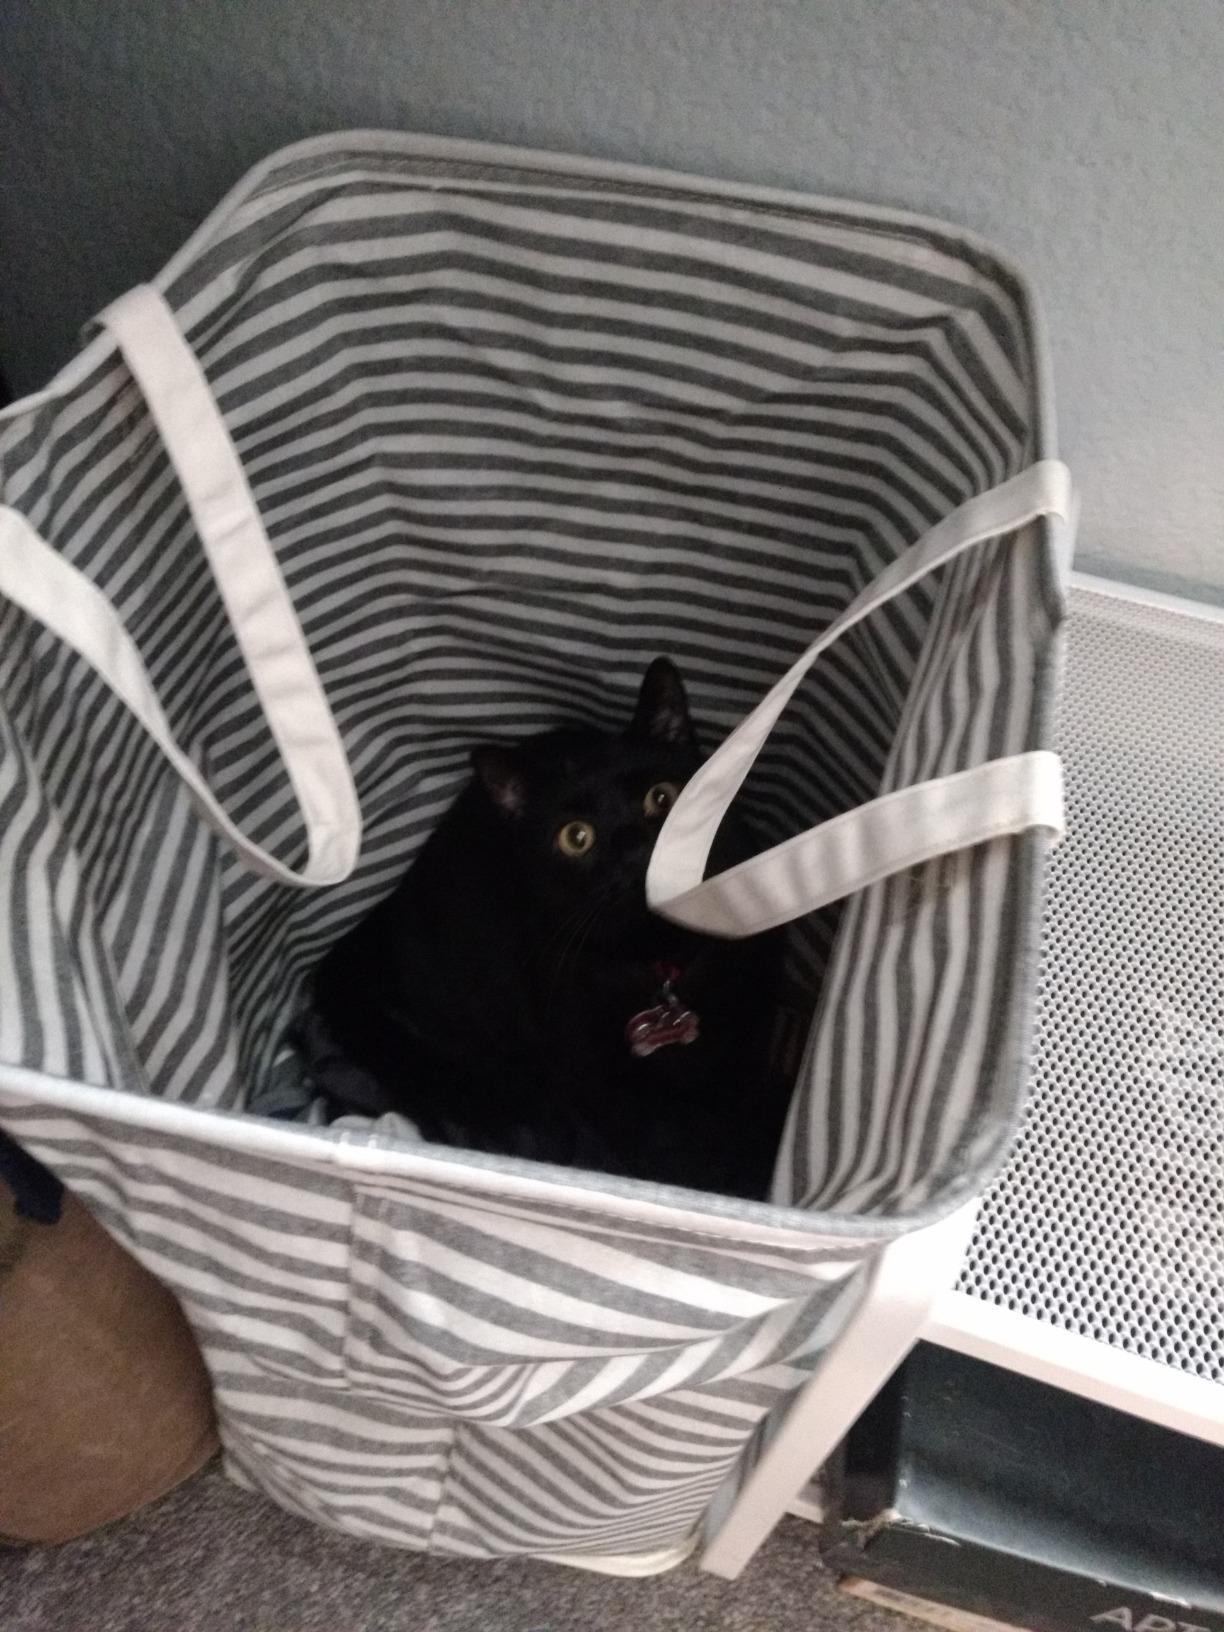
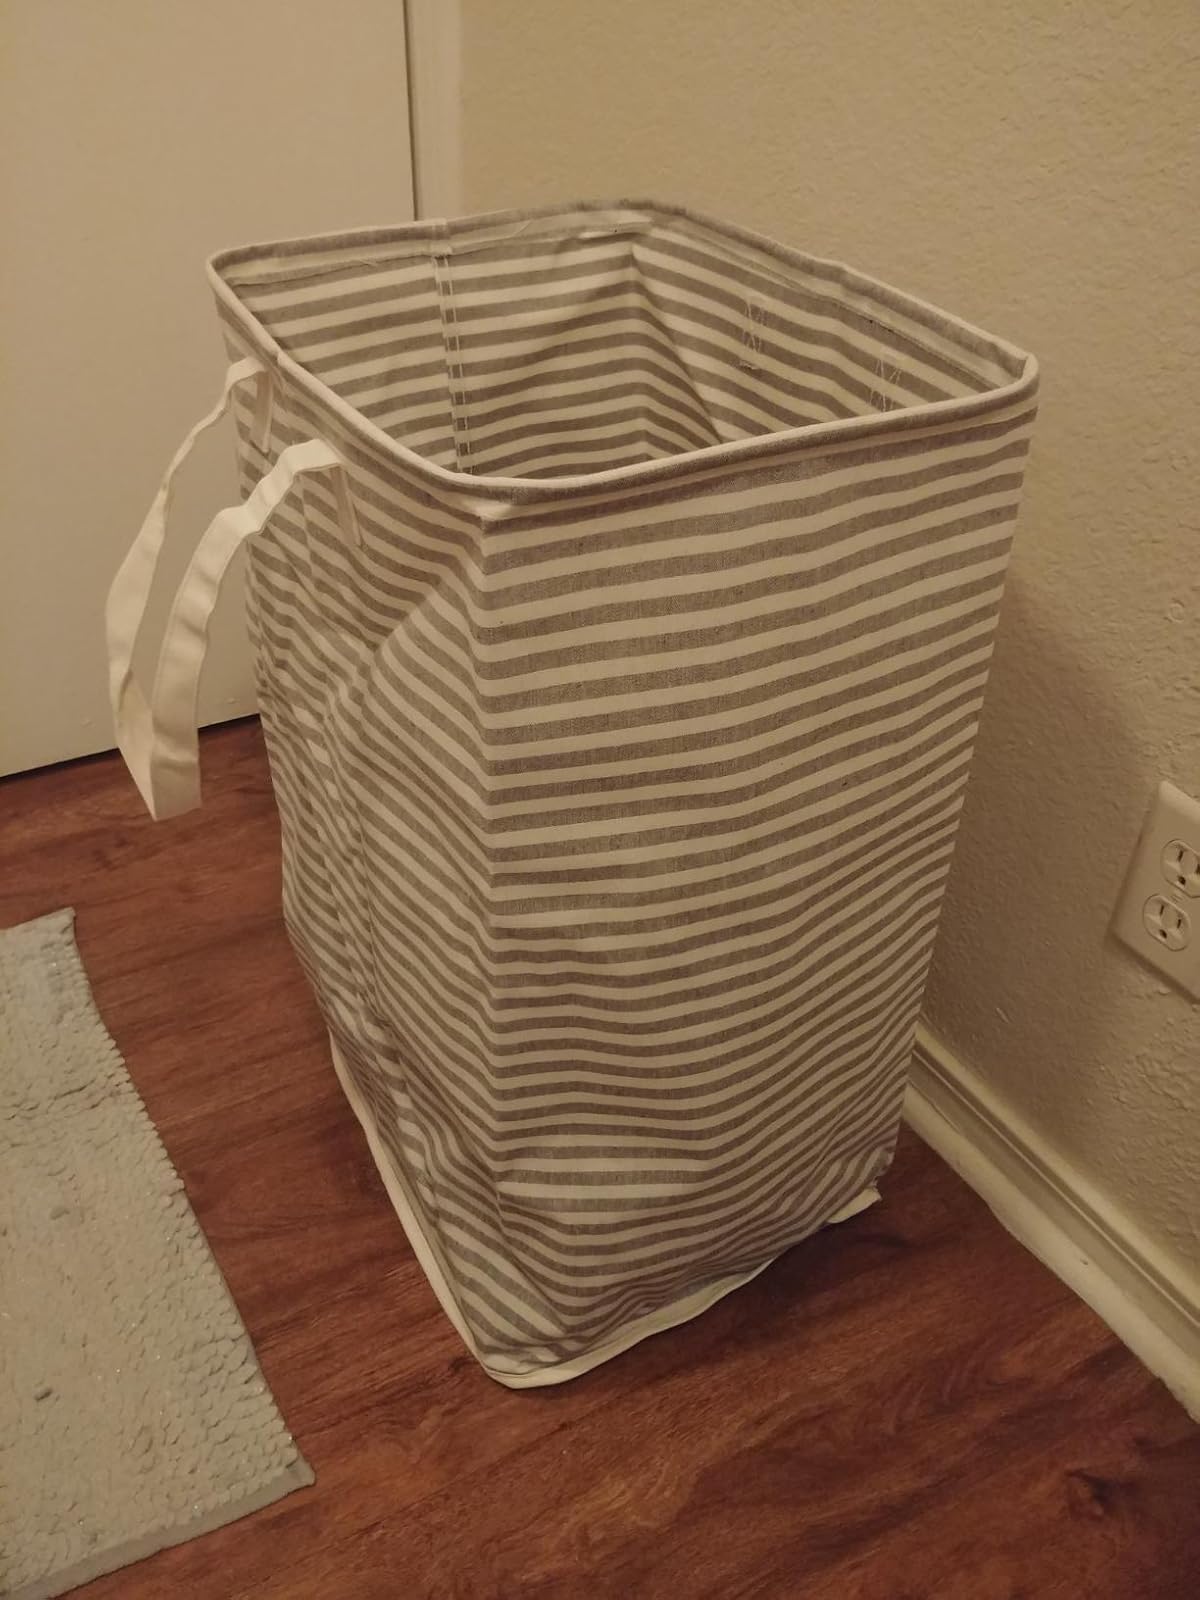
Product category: items_hamper
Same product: yes